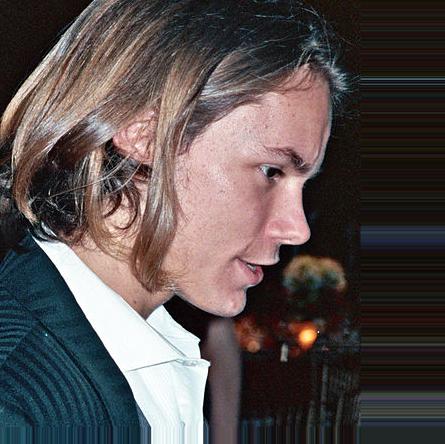
Age: 18